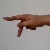
The image shows a hand gesture representing the letter 'P' in Indian Sign Language.